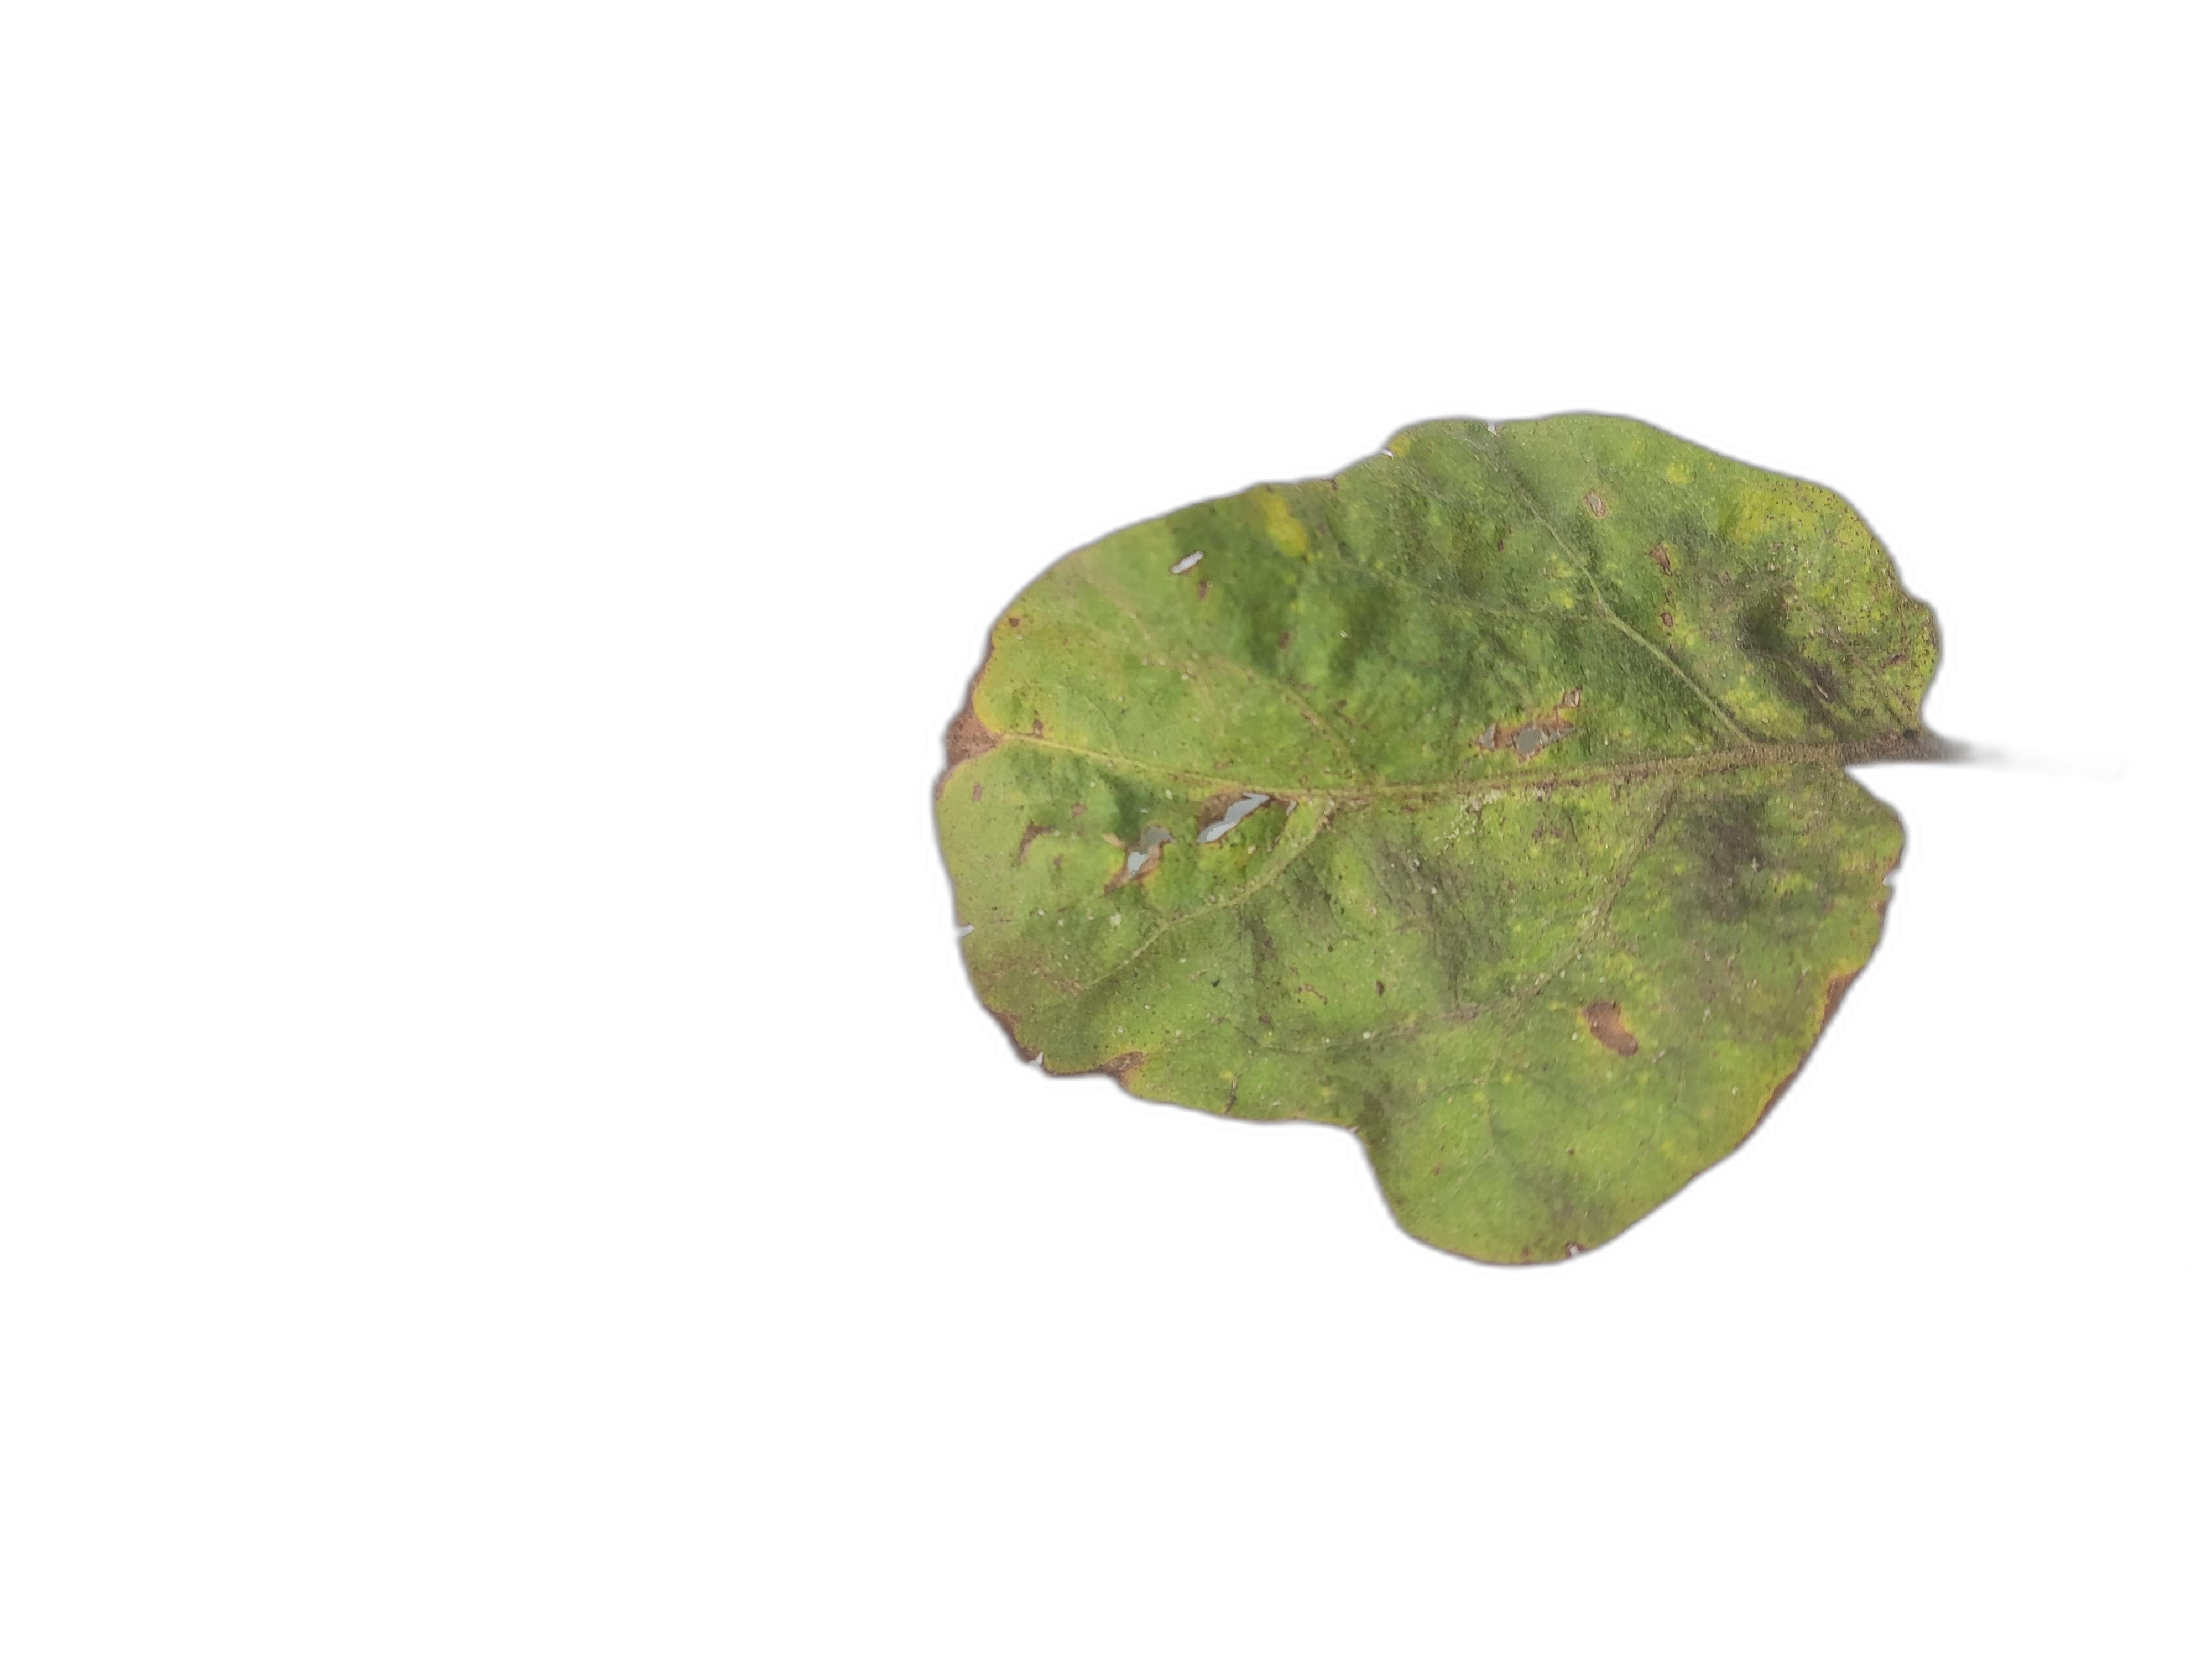
Label: Mosaic Virus Disease